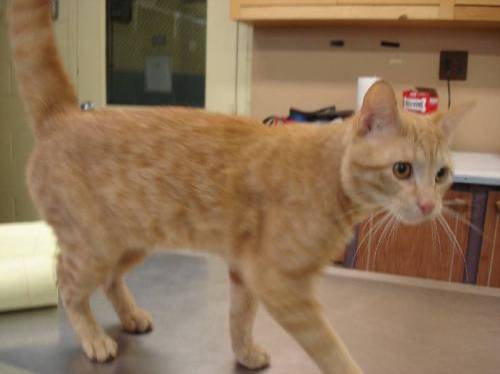
Label: cat